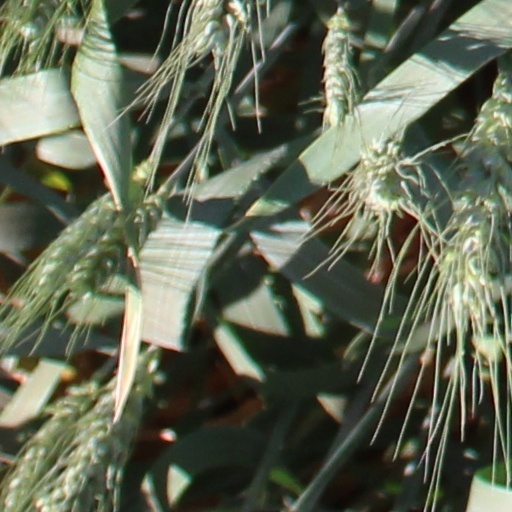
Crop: wheat